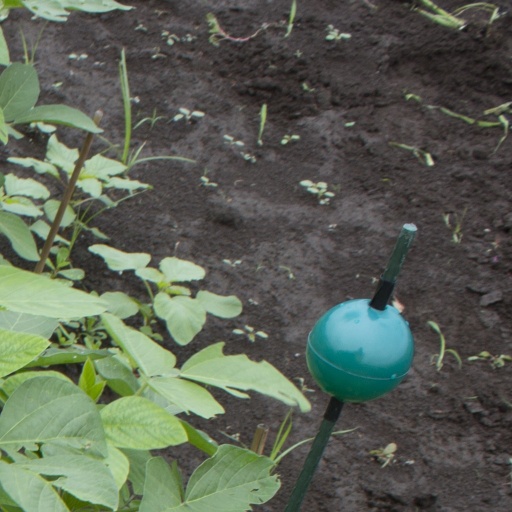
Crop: soybean